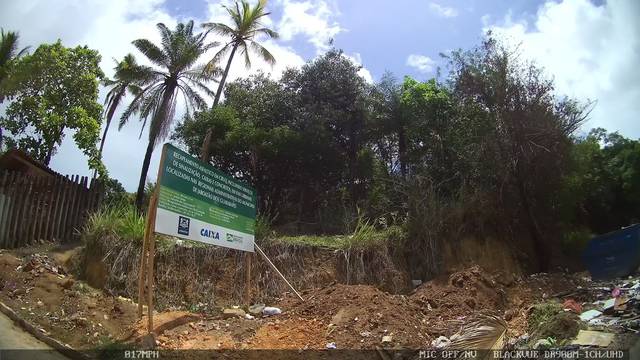
Region: Brazil
Coordinates: -8.15, -34.934